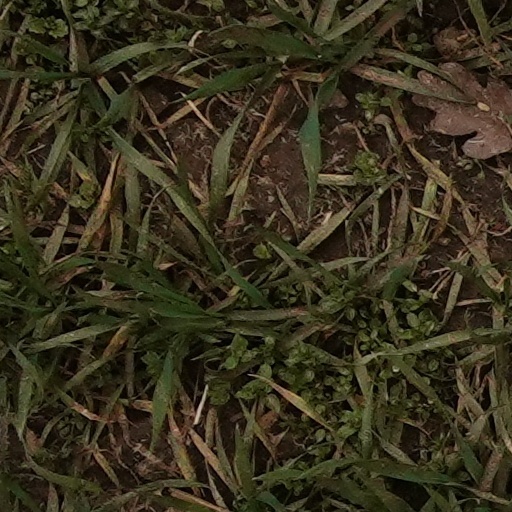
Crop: wheat